TUM Fire Department

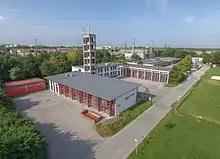
The TUM fire department

The Fire department TU Munich is a factory fire department at the Technical University of Munich. In addition to the fire department of the Bundeswehr University Munich, it is the only full-time fire department at a German university. It exists since 1979 and has 58 employees working in three shifts as well as in the day shifts. Its location is the research site of the TU in Garching near Munich. Organizationally, the fire department is part of the Central Department 1 - Unit 15 - of the Technical University of Munich.